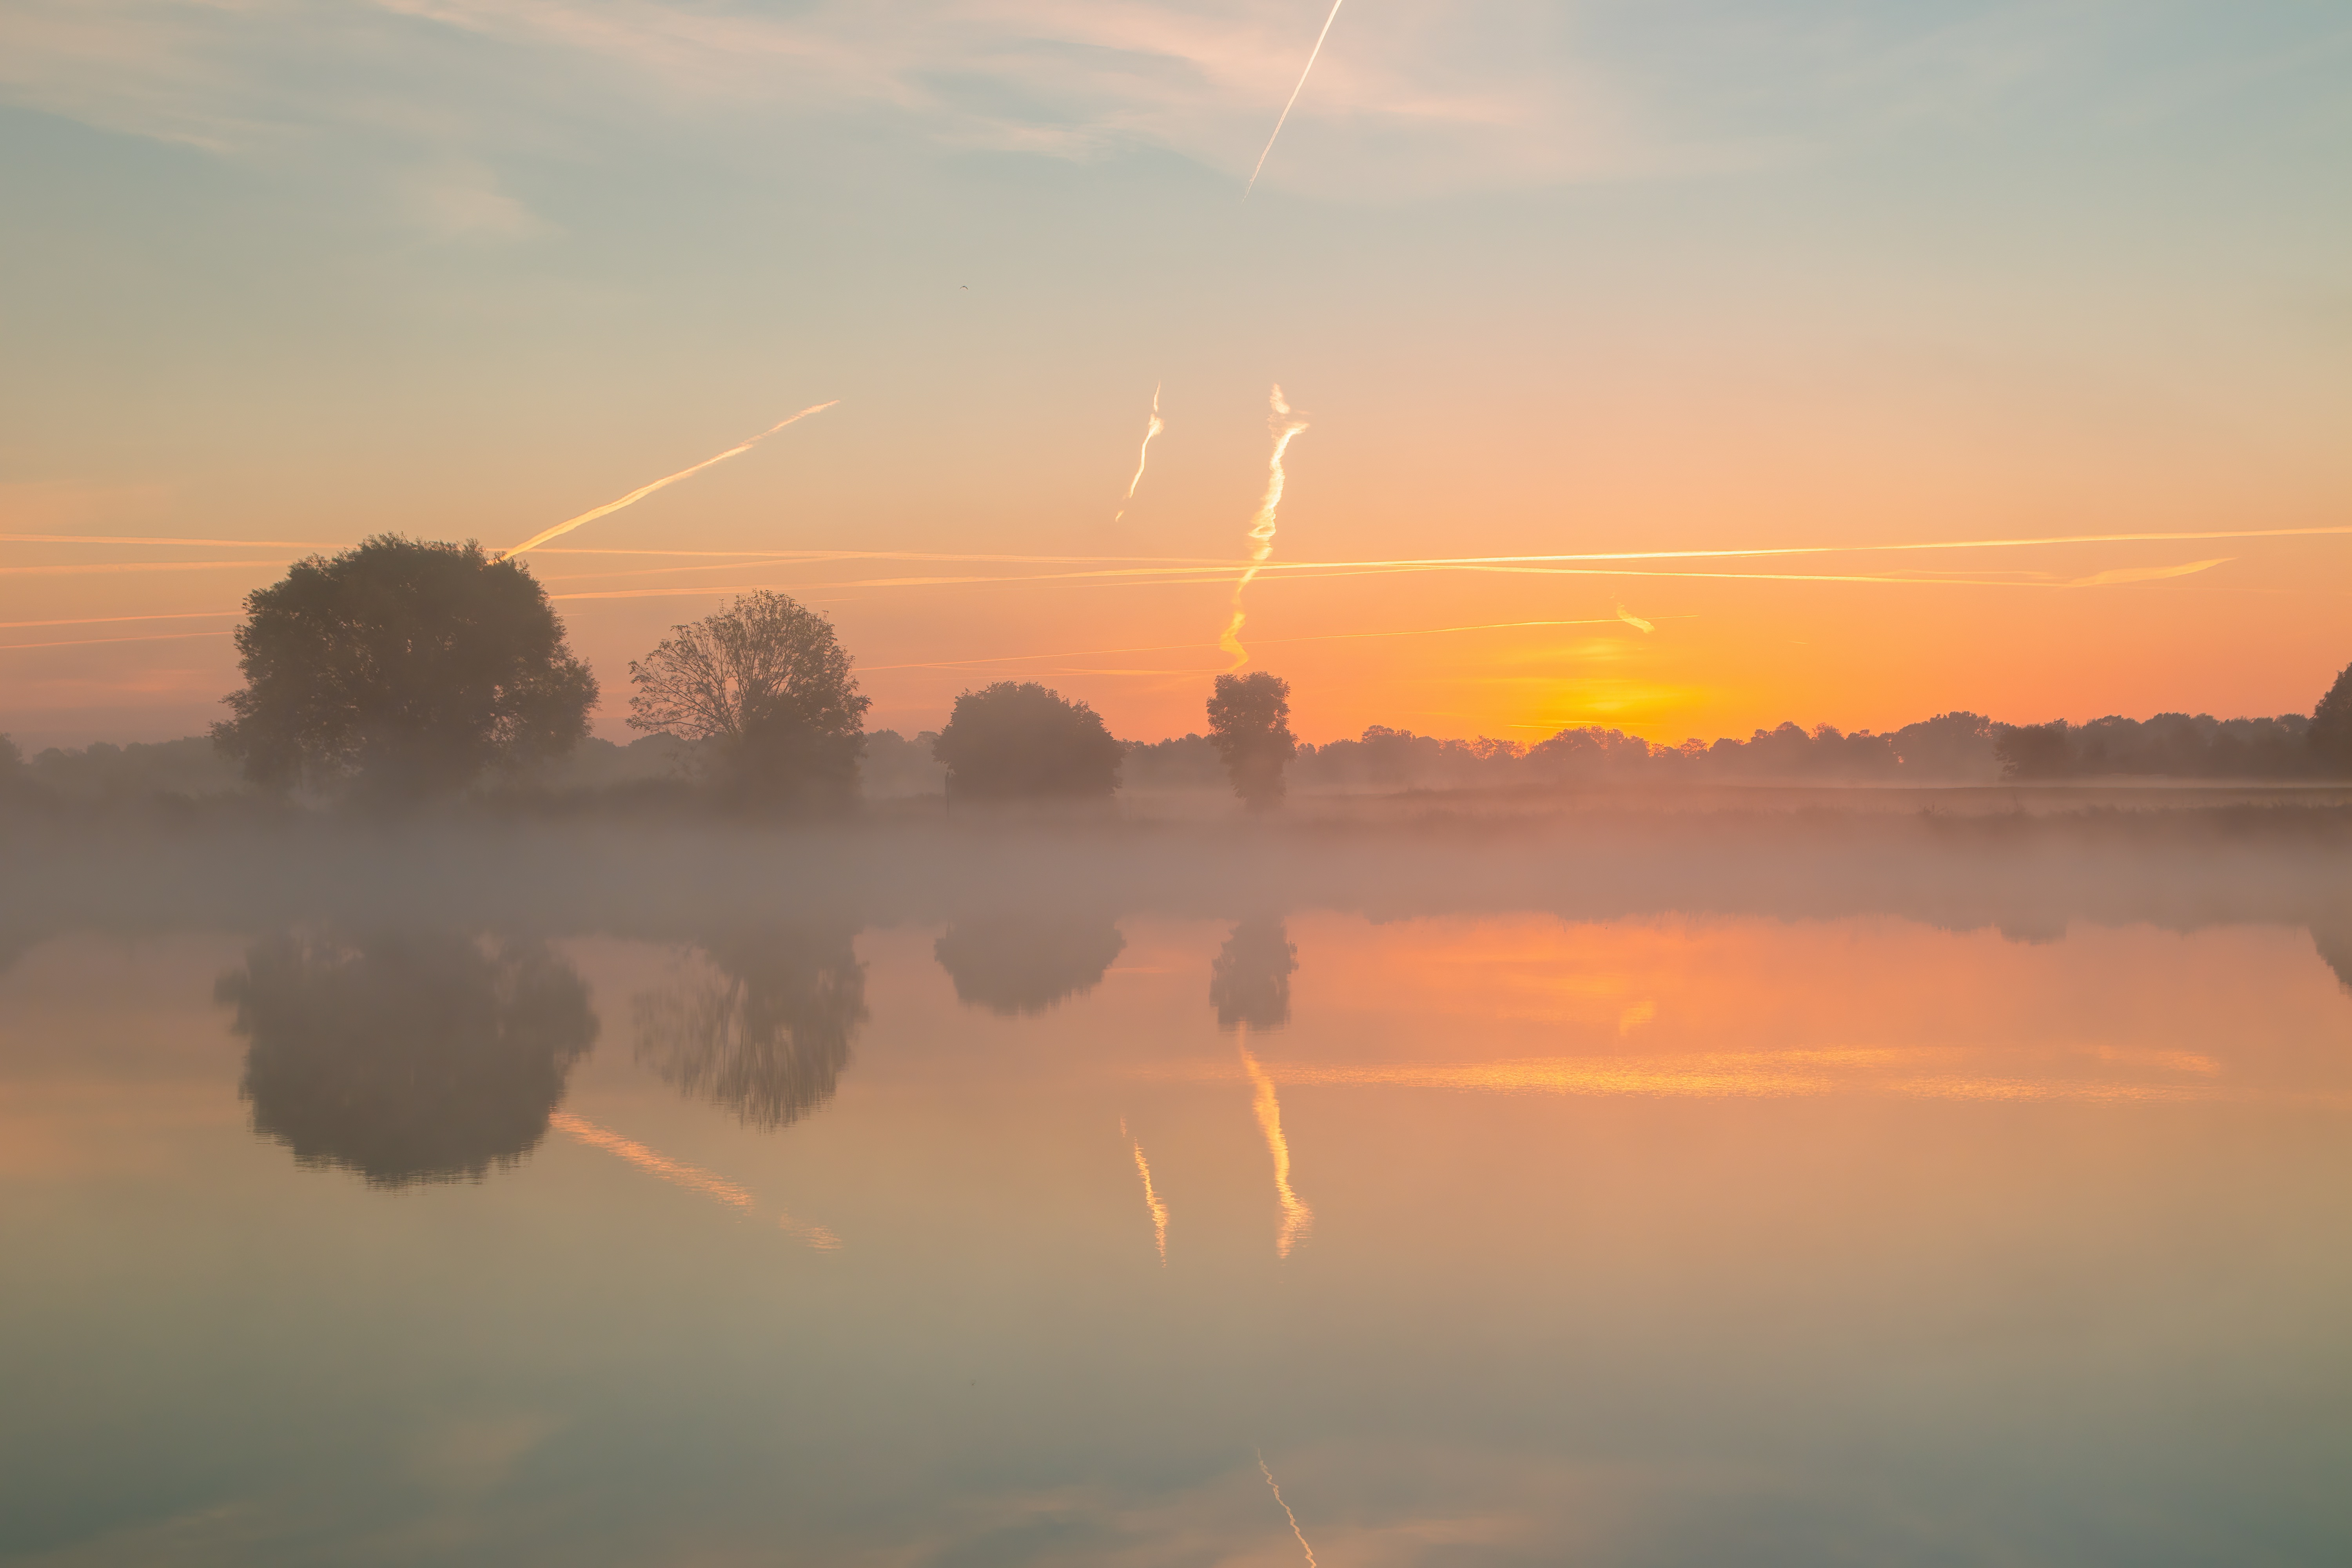
sun, cloud, water, sky, atmosphere, water resources, daytime, ecoregion, afterglow, natural landscape, nature, orange, sunset, dusk, red sky at morning, atmospheric phenomenon, sunlight, sunrise, biome, lake, horizon, landscape, tree, bank, astronomical object, waterway, calm, dawn, heat, cumulus, reservoir, reflection, wetland, wilderness, evening, loch, electricity, backlighting, mist, sound, floodplain, lake district, night, lacustrine plain, wind, lens flare, lightning, ocean, fog, river